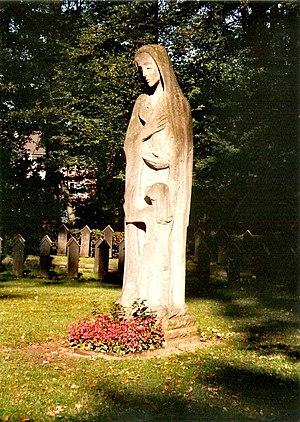
L'Ehrenfriedhof est un cimetière militaire de Lübeck en Allemagne qui s'étend sur une surface de cinq hectares. Il accueille 1 882 tombes de victimes militaires des deux dernières guerres mondiales.